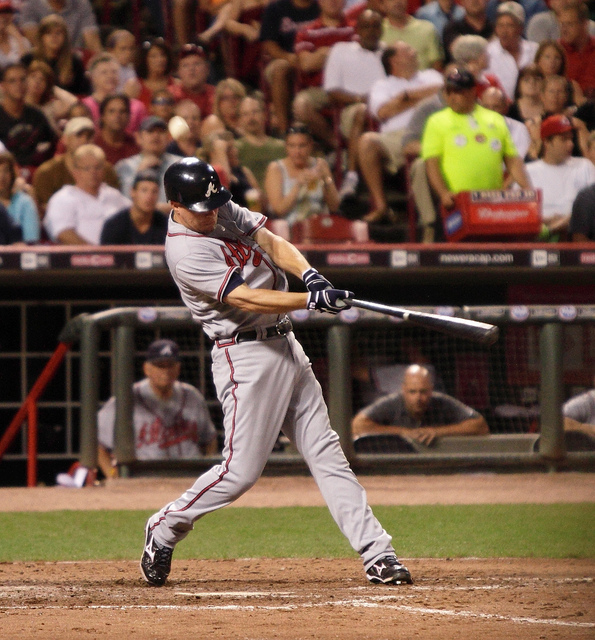
một người đàn ông đang chơi bóng chày ở trên sân